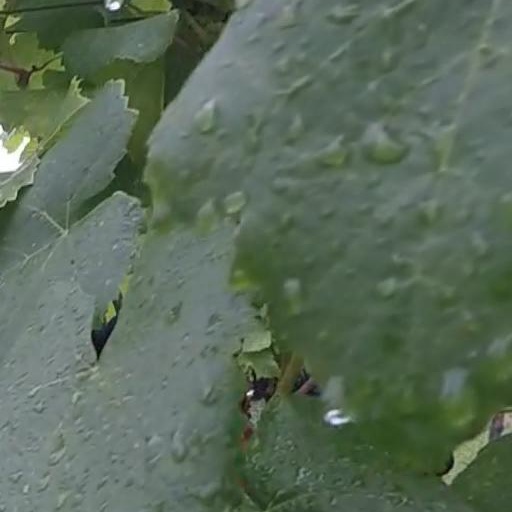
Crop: grape